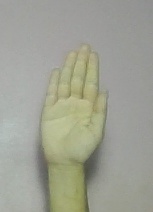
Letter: seen